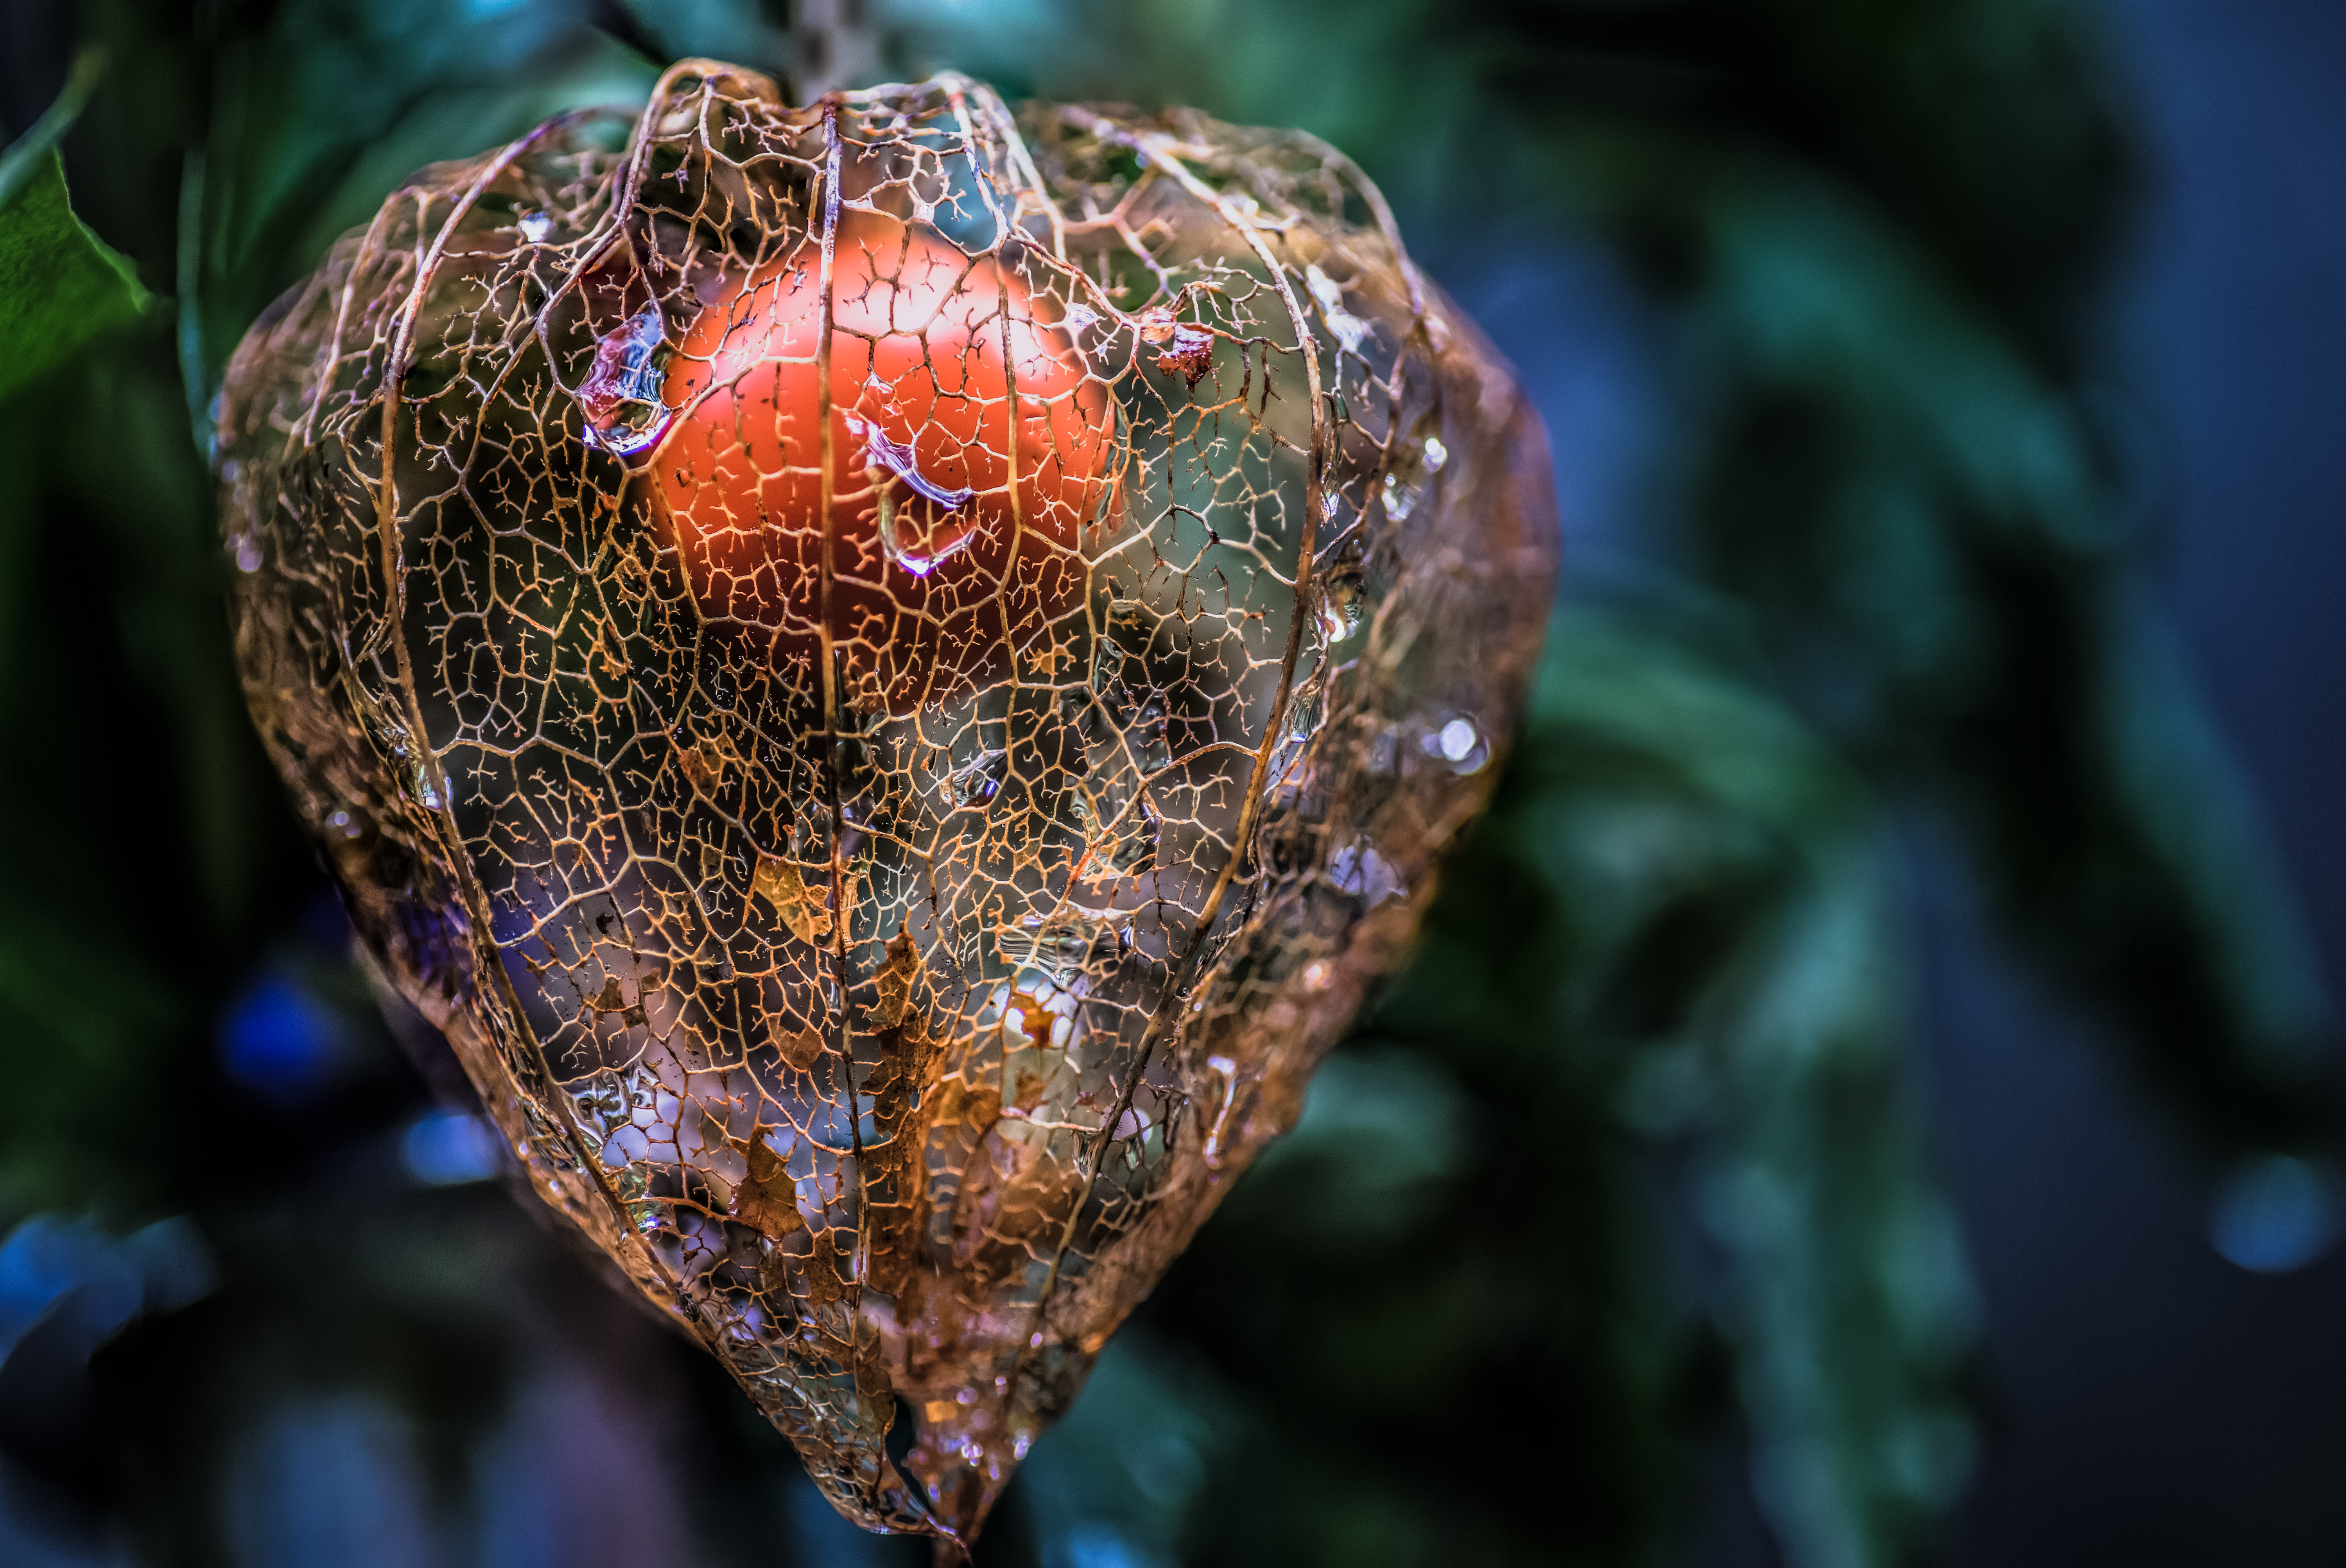
nature, branch, plant, photography, leaf, flower, produce, flora, close up, cool image, macromondays, hmm, ilce7m2, 272e, physalisalkekengi, tamron90mmf28, gardenmacro, sensesofautumn, macro photography